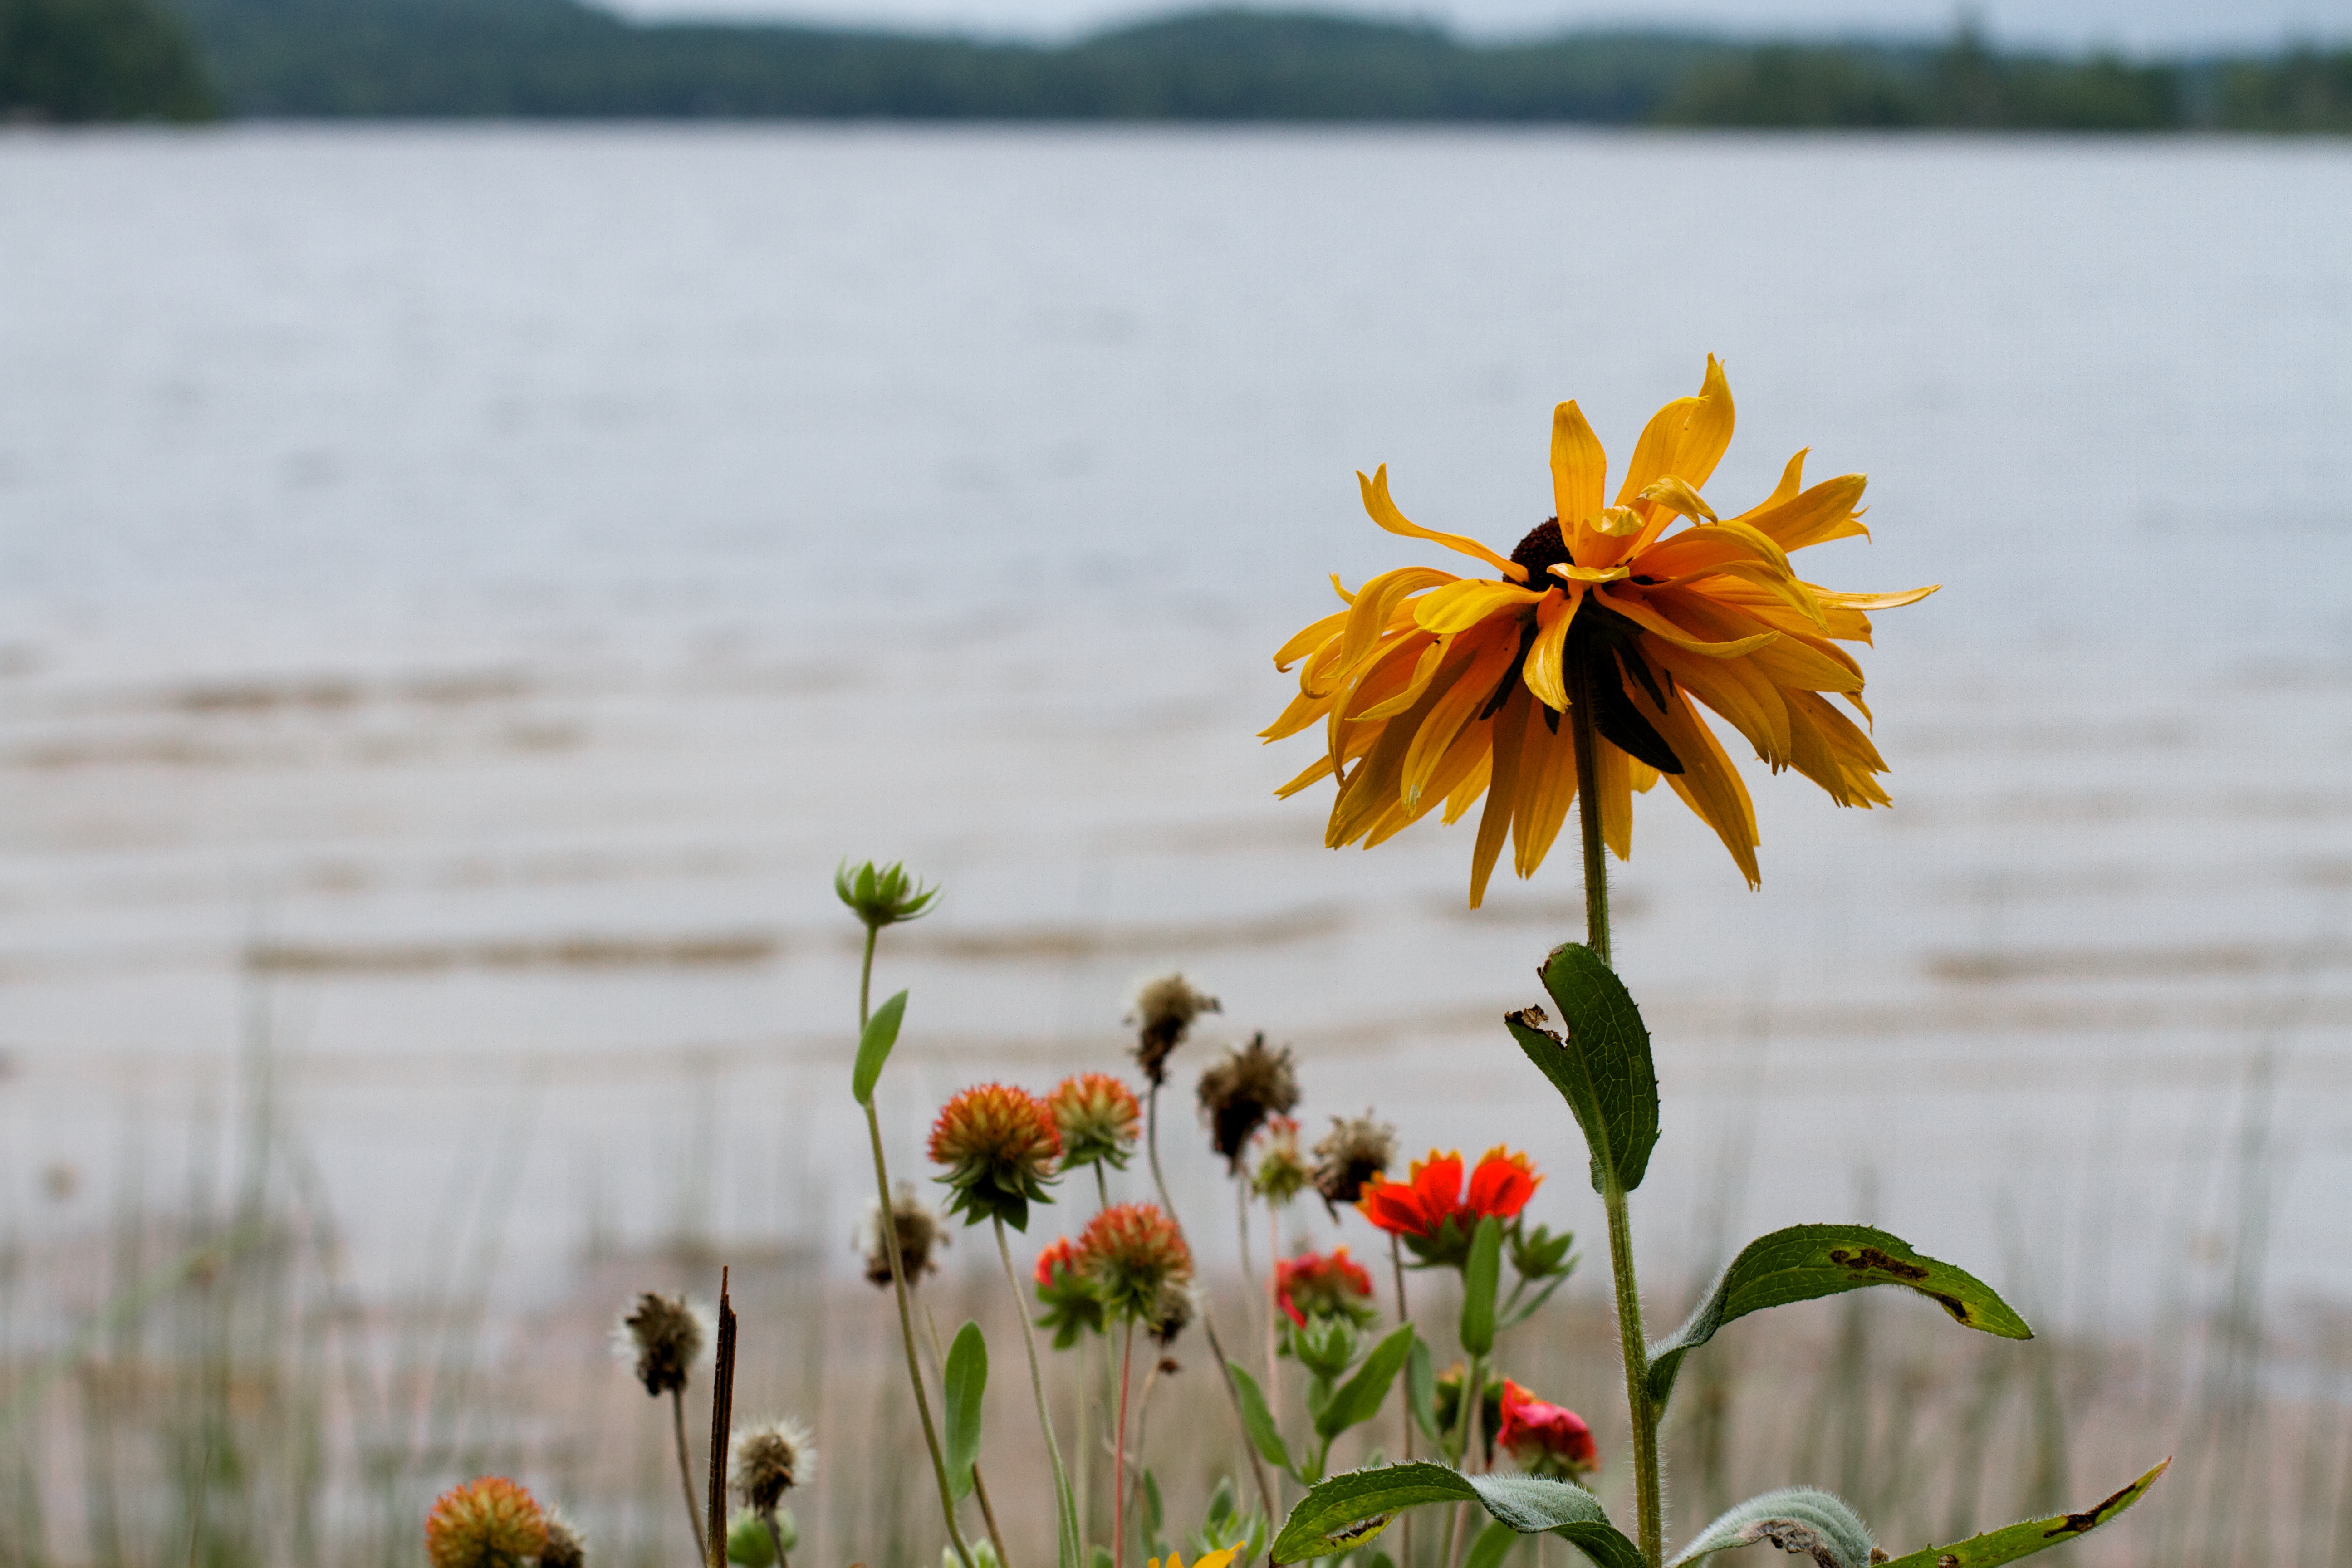
nature, plant, field, meadow, sunlight, leaf, flower, petal, autumn, botany, yellow, flora, wildflower, unplugd12, flowering plant, daisy family, land plant